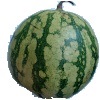
Label: watermelon